Jordalsgrenda

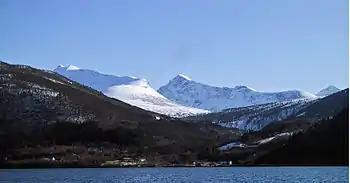
Jordalsgreda with Skrommelnebba (left) and Ryssdalsnebba in the background

The place has been populated since the Roman Iron Age, but tracks of human activity, which can be dated from 1000 BC, have been found in the mountains around the district. The district was desolated most of the late 14th century because of the Black Death.